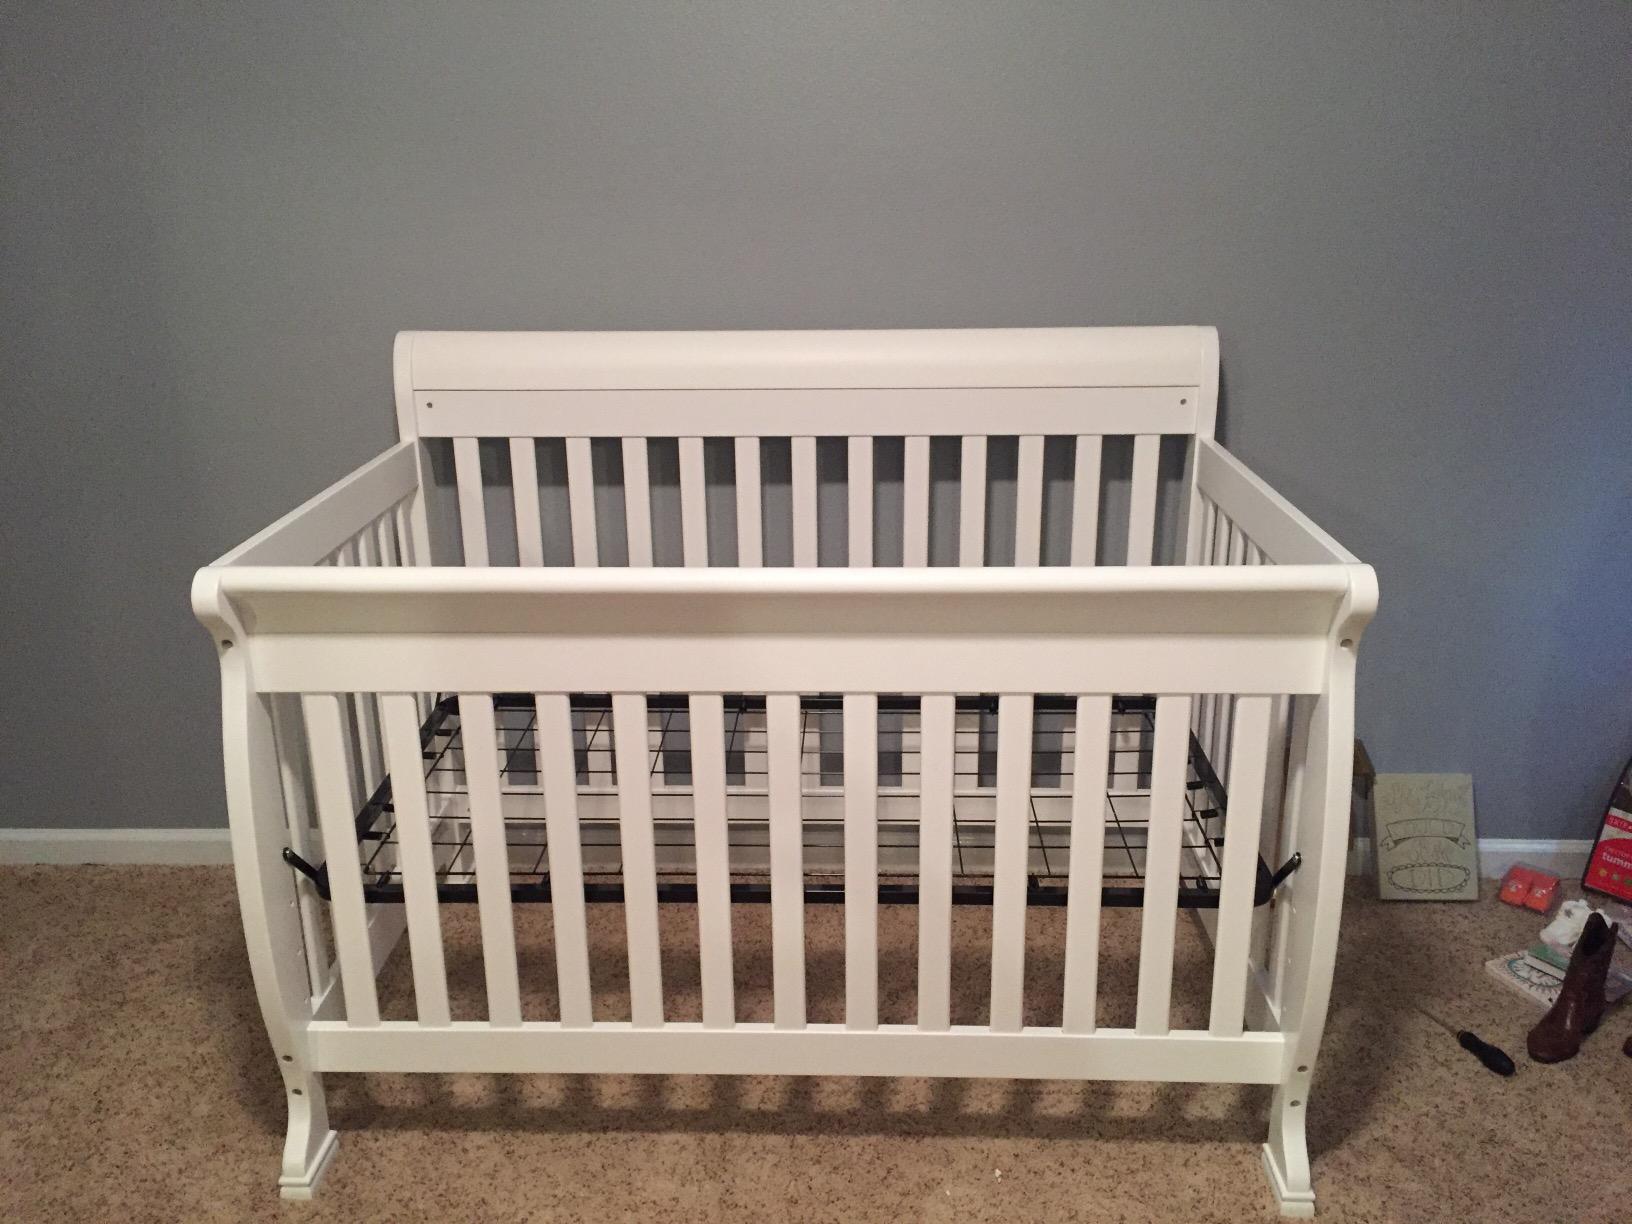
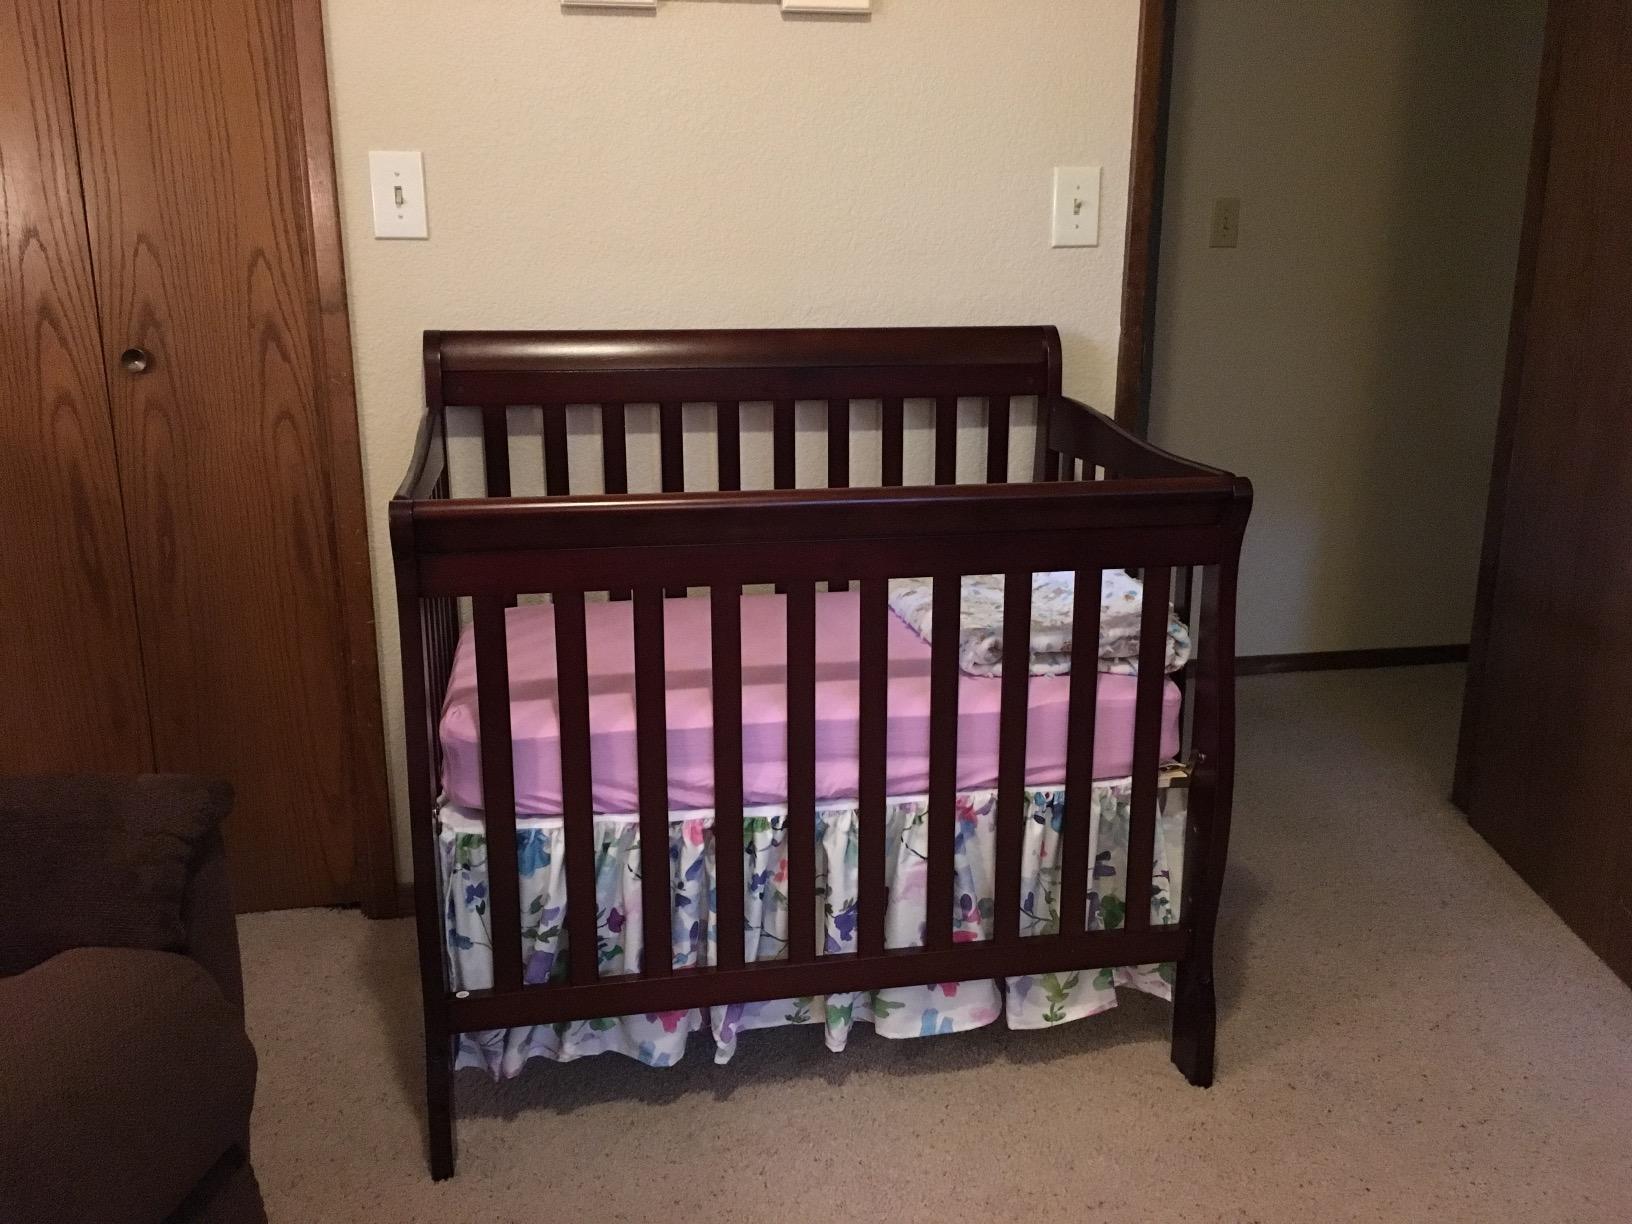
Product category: products_crib
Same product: no